Eynhallow Church

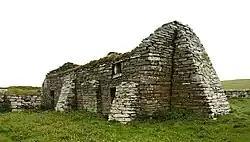
Eynhallow Church, view from the southeast.

Eynhallow Church is a ruined medieval church located on the uninhabited island of Eynhallow in Orkney, Scotland. The church dates back to the 12th-century and is thought to have originally been a monastery. Near the church are the building remains from a post-medieval village. Historic Environment Scotland first listed the site as a scheduled monument in 1921.